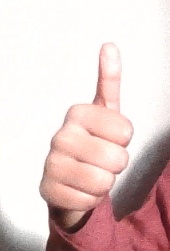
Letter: aleff